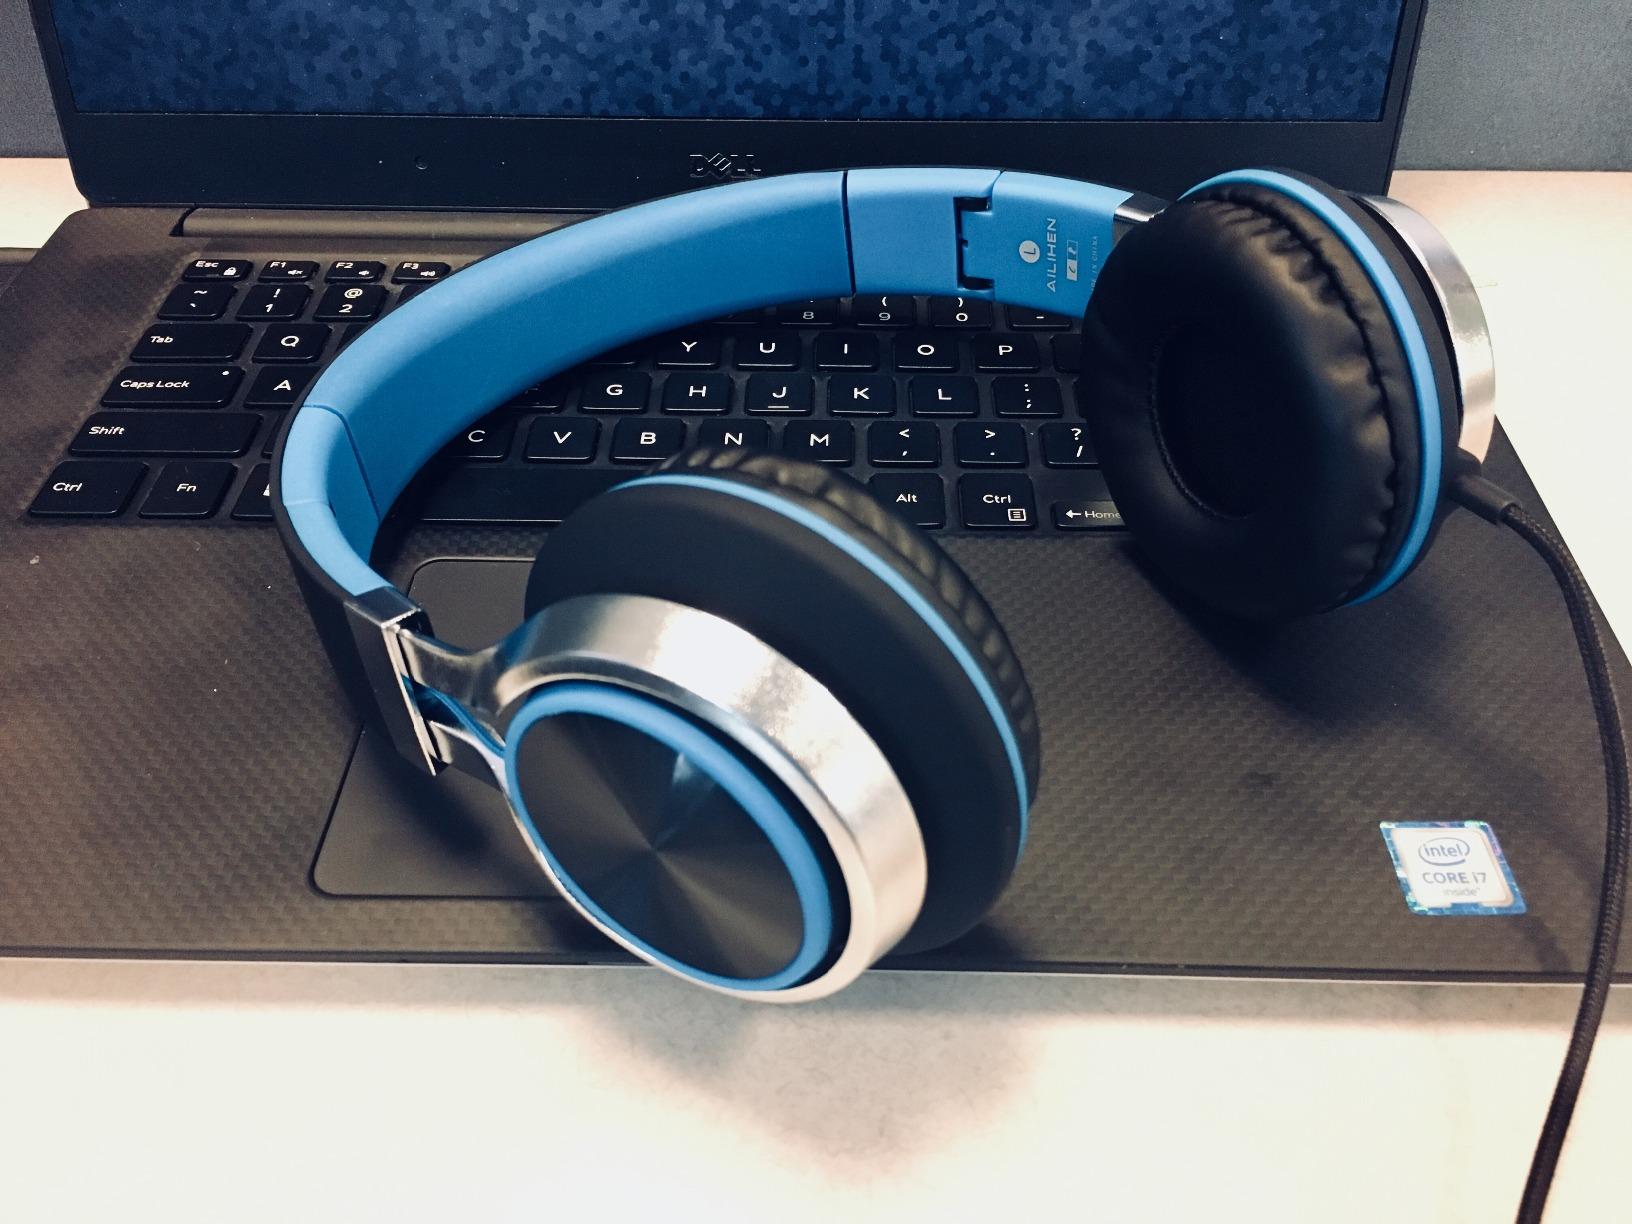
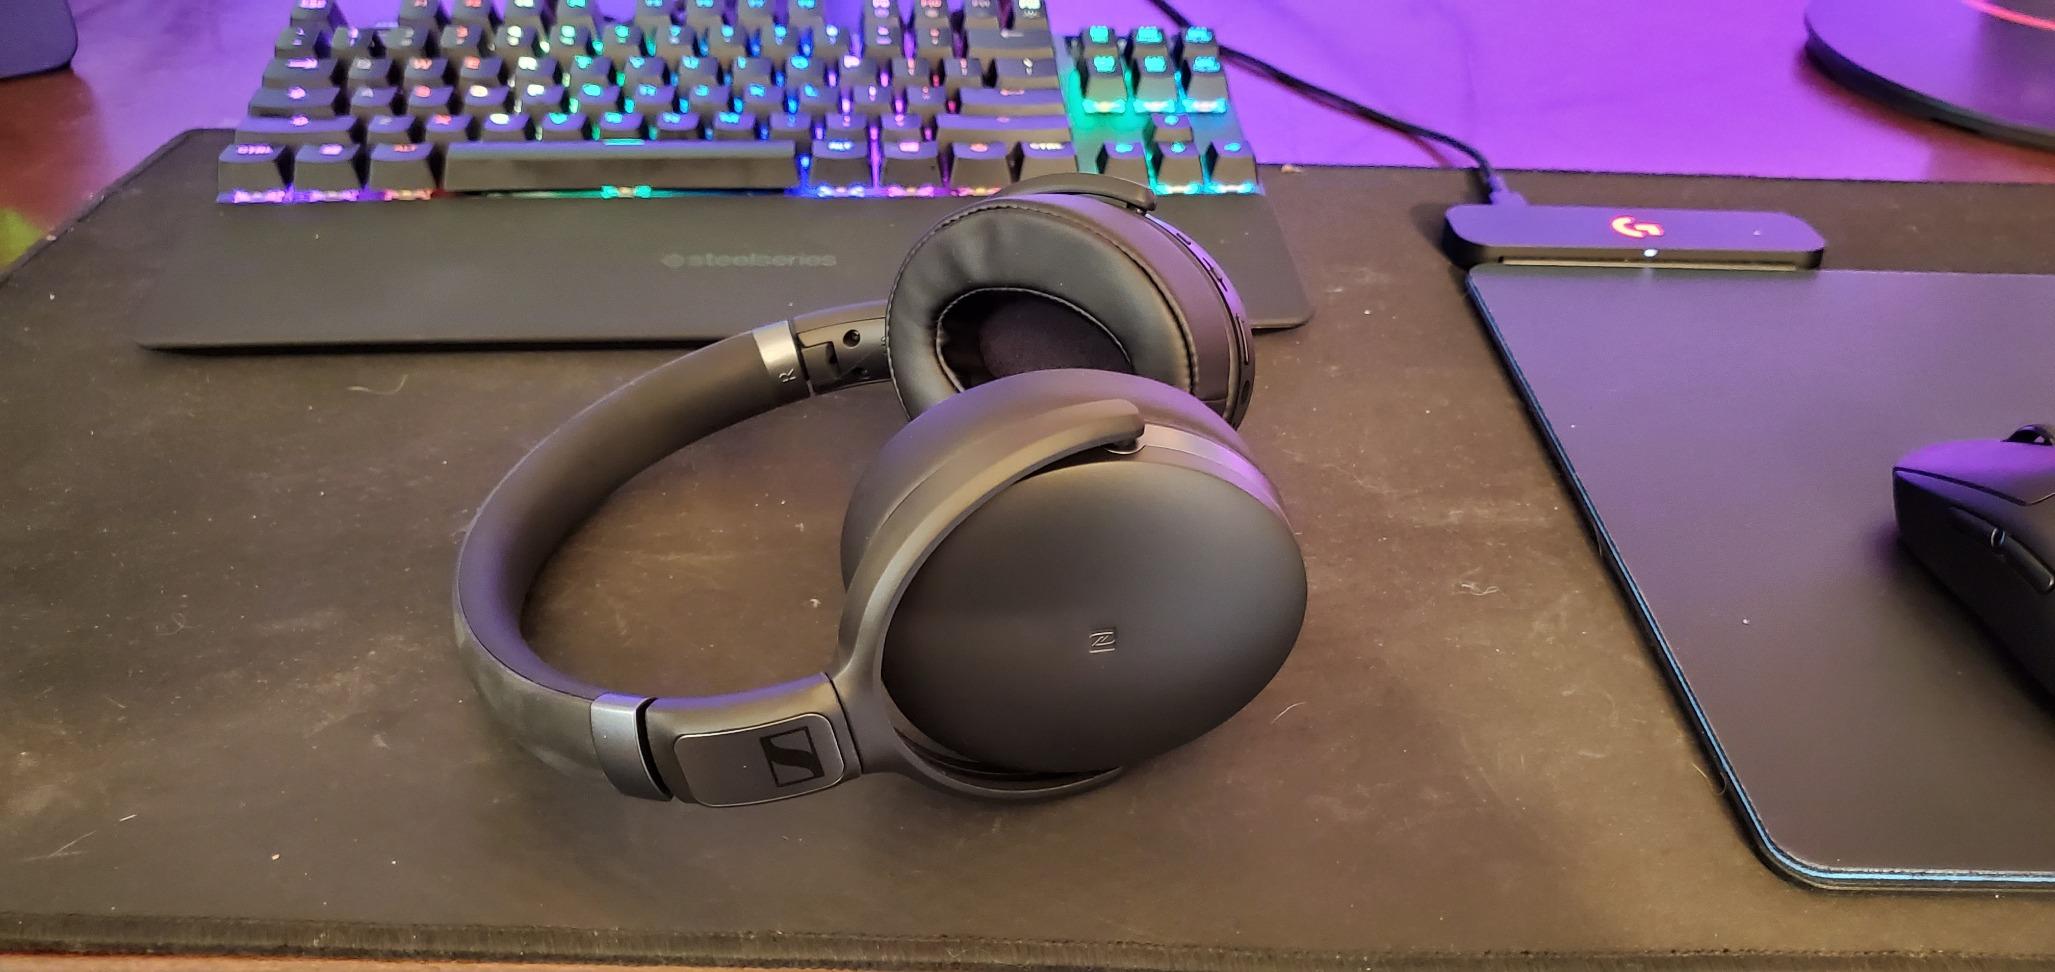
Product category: headphones
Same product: no